James Peter Obeyesekere III

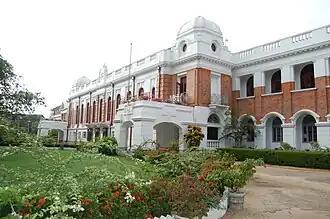
The young James Peter Obeyesekere was educated at the Royal College, Colombo.

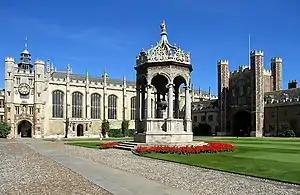
Obeyesekere attended Trinity College, Cambridge, he was an active member of the Cambridge Union.

Educated at the Royal College, Colombo, Obeyesekere went on to study at Trinity College, Cambridge gaining a MA. There he was a member of the Cambridge Union Society and of the Debating Team of Trinity College. An accomplished sportsman, he was awarded a half blue in athletics at Cambridge, later becoming a certified athletics coach and excellent horseman and equestrian. He went on to become a barrister.